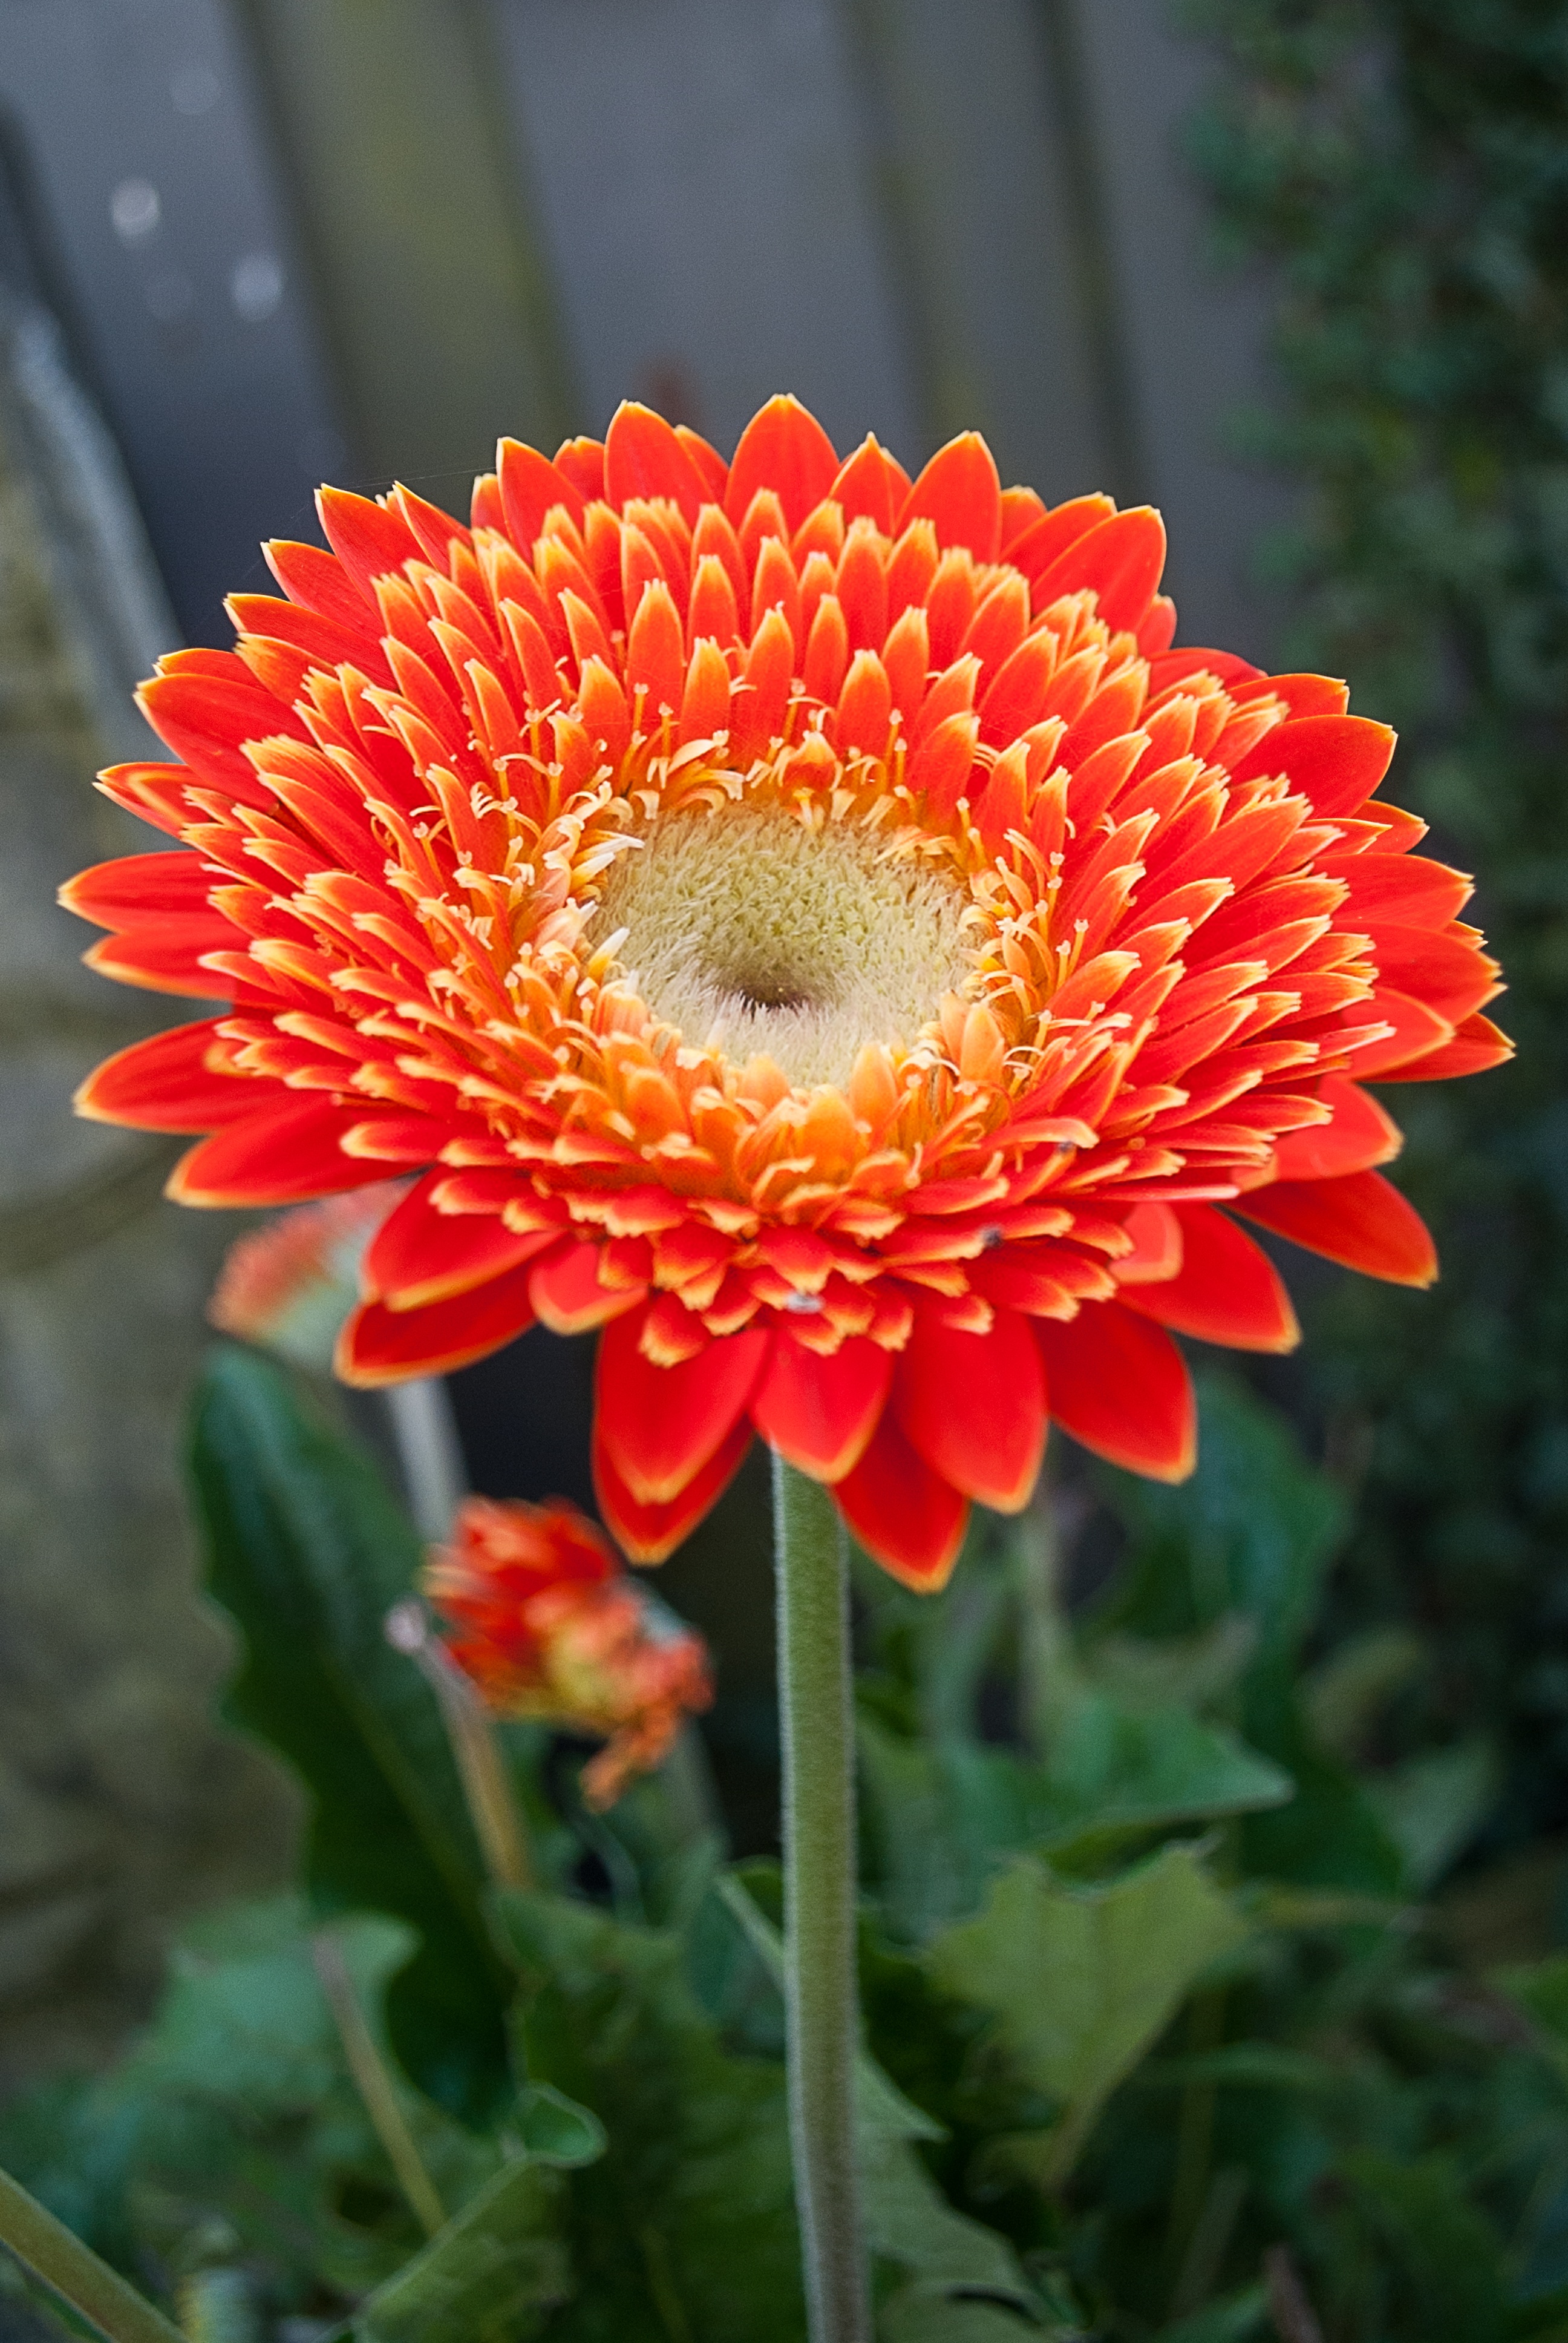
plant, flower, petal, orange, color, botany, flora, gerbera, flower garden, macro photography, orange flower, flowering plant, daisy family, cut flowers, annual plant, plant stem, land plant